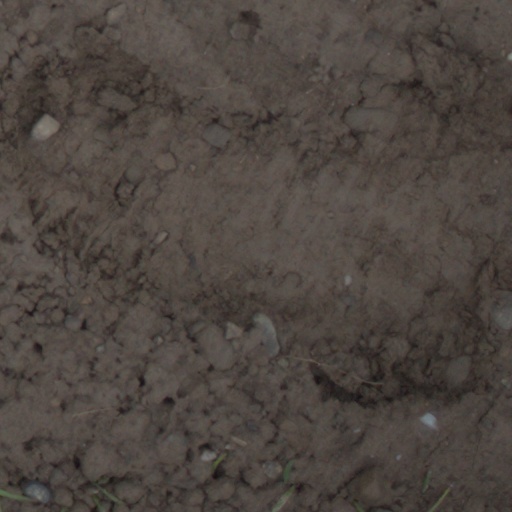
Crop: wheat